HMS Fantome (1901)

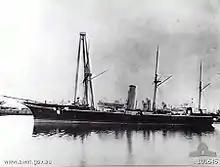
"Fantome" with sails removed and gantry erected c.1909

As designed and built the class was fitted with a barquentine-rigged sailplan. After was lost in a gale in 1901, the Admiralty abandoned sails entirely. "Fantome" had a gantry erected over her fore-mast sometime prior to 1909, which would have prevented use of her sails.